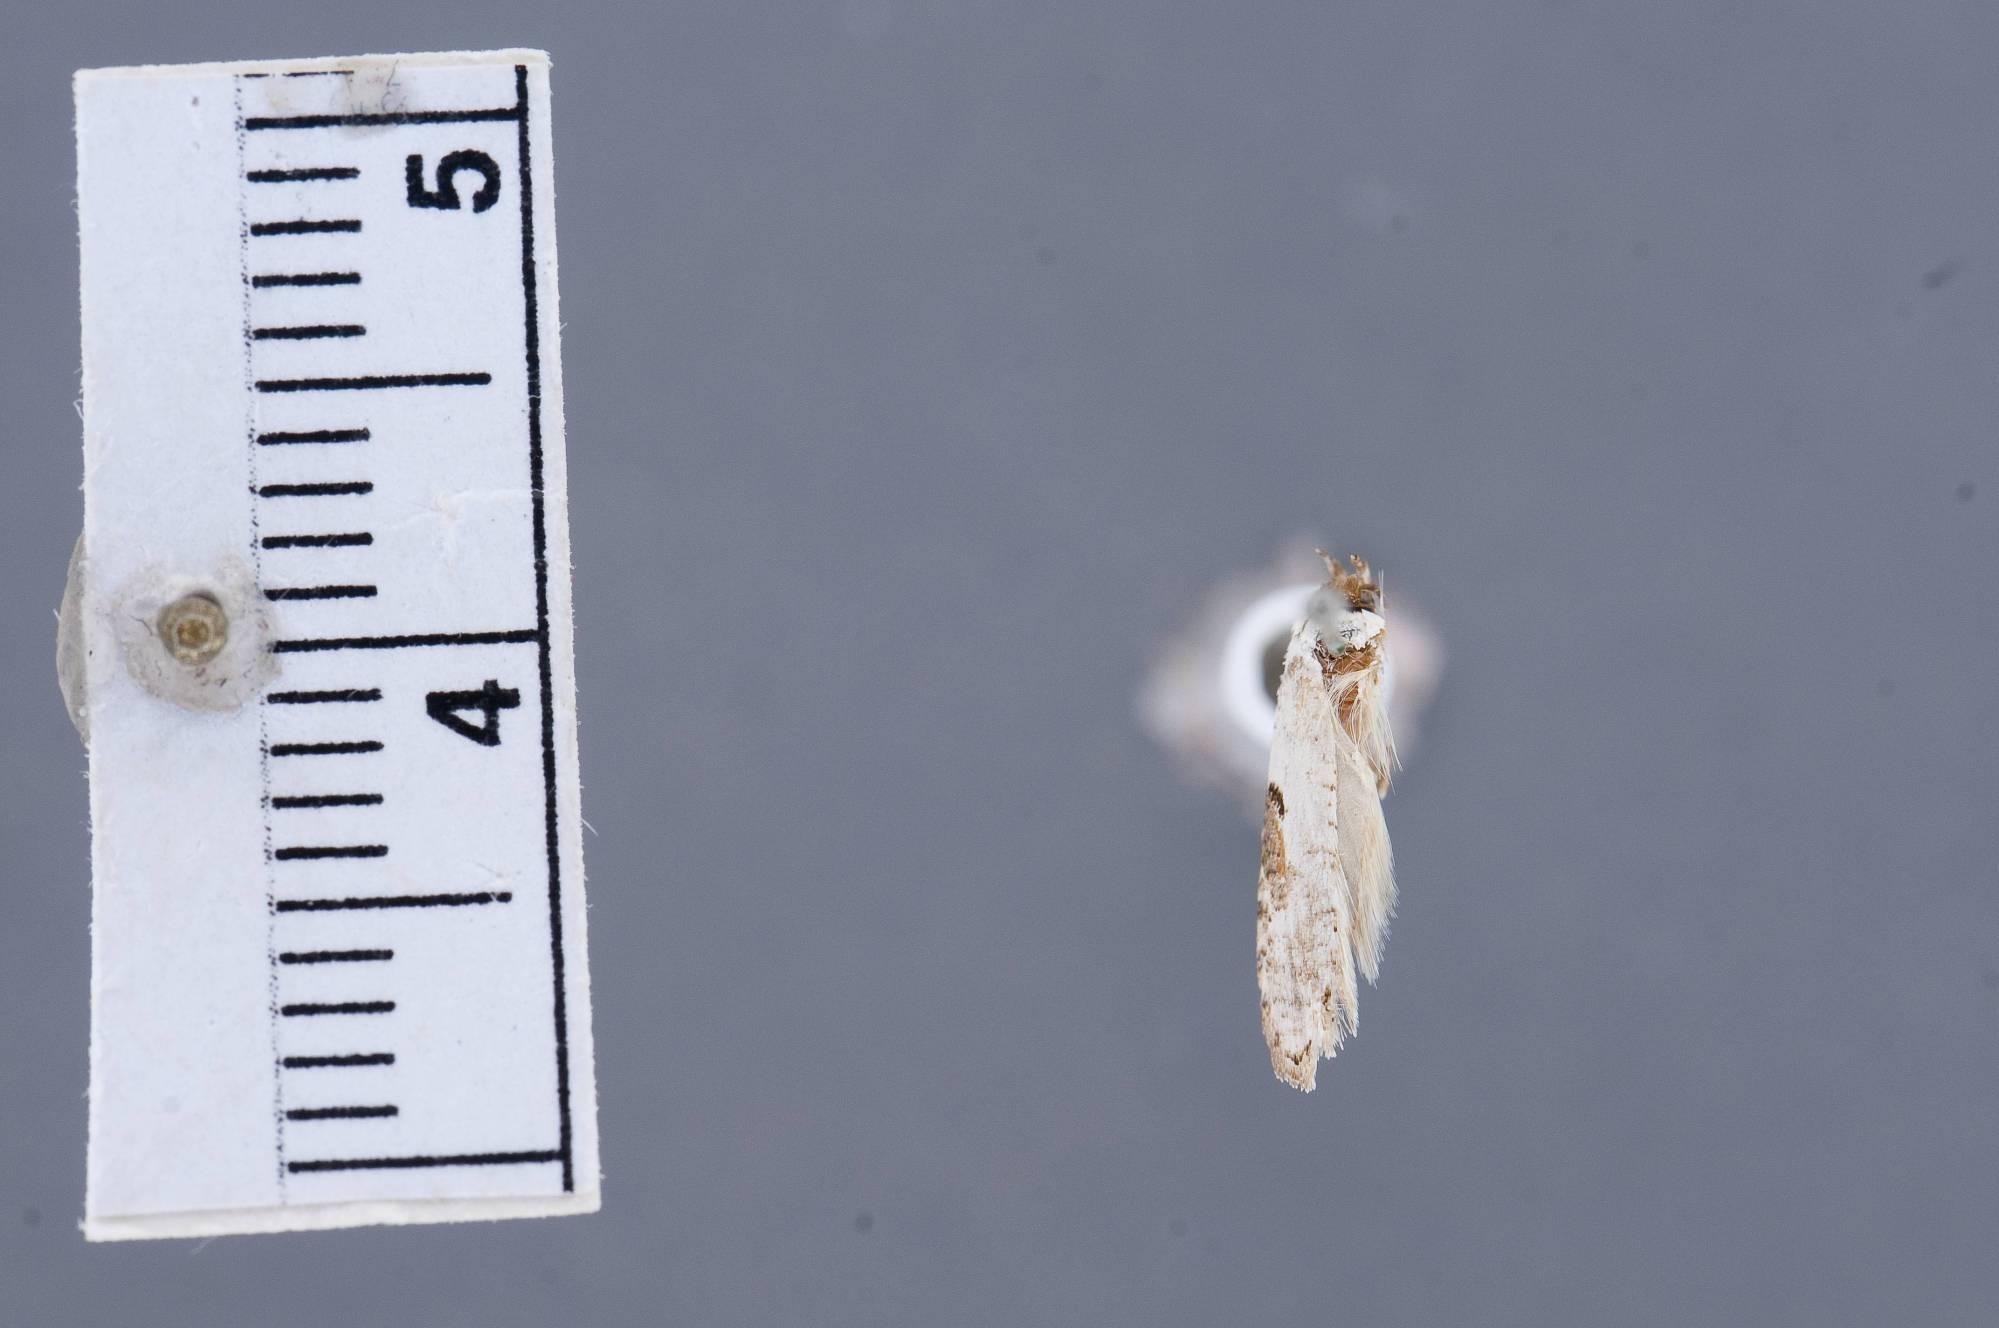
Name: Depressaria canella
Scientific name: Depressaria canella Busck, 1904
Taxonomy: Animalia, Arthropoda, Insecta, Lepidoptera, Glossata, Depressariidae, Depressariinae
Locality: Pullman, Whitman, Washington, United States
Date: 2 Sep 1898